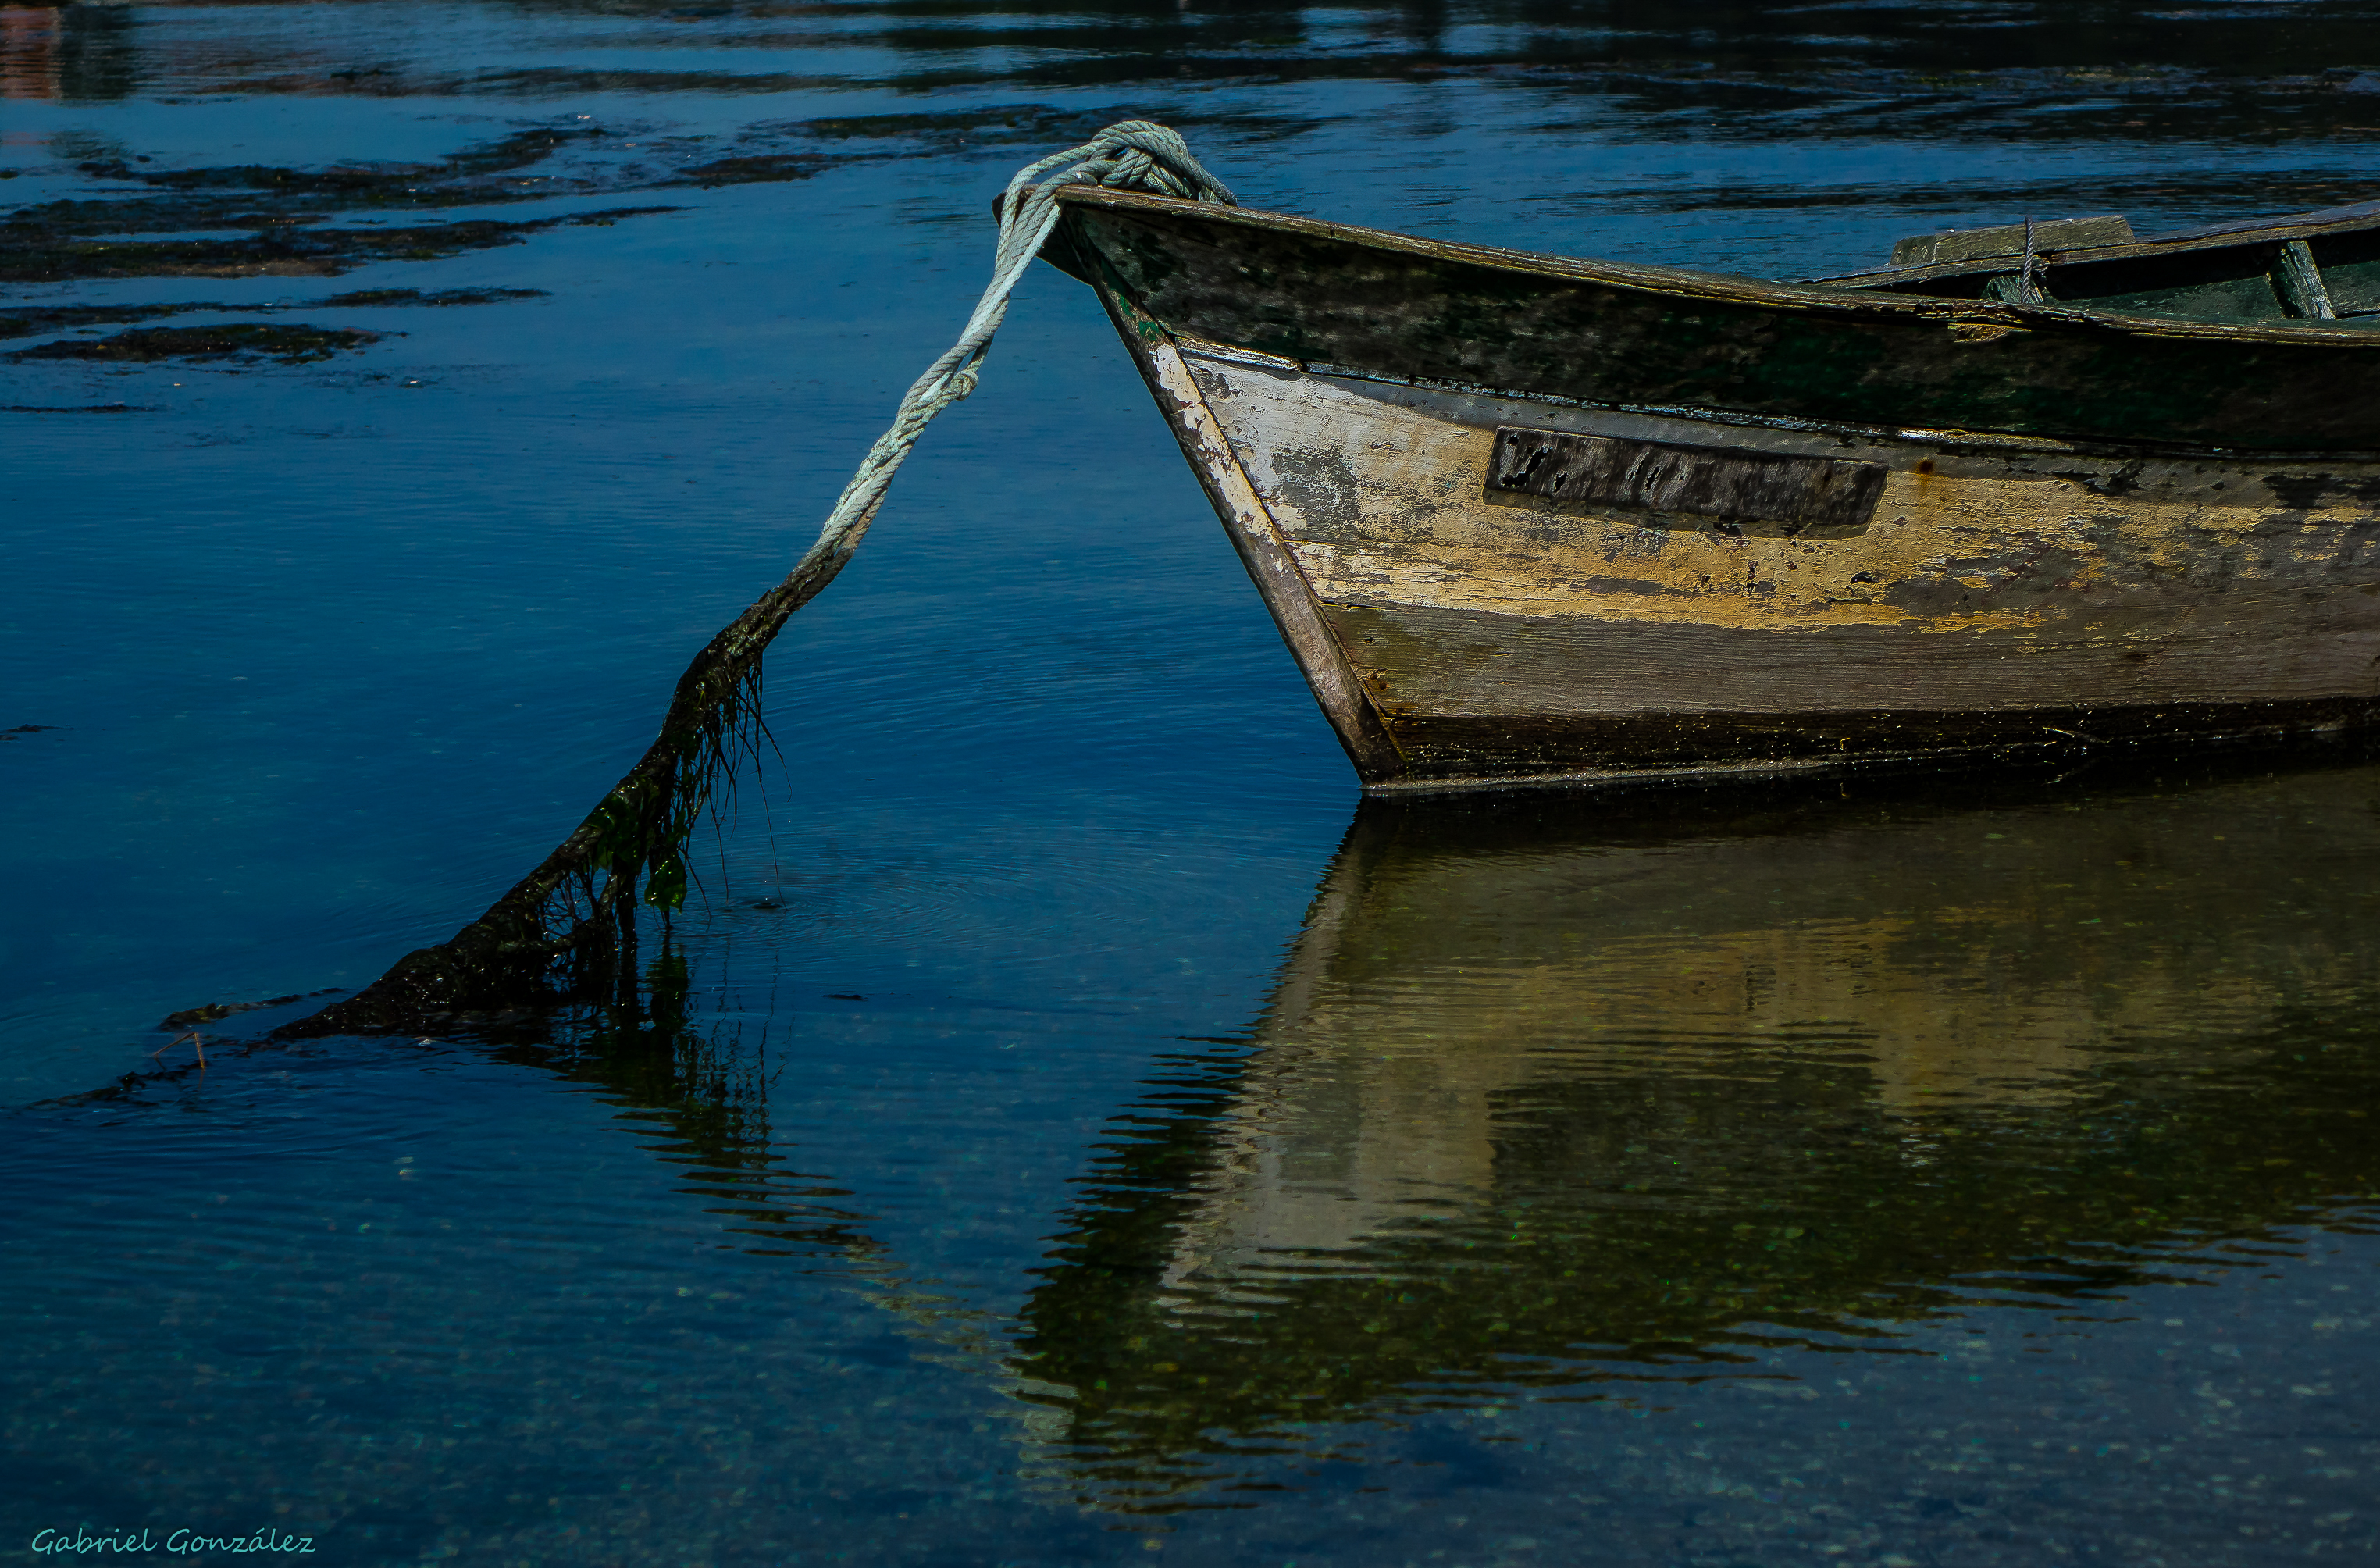
landscape, sea, coast, water, ocean, boat, bridge, wave, reflection, vehicle, bay, blue, spain, espaa, galicia, pontevedra, combarro, paisajes, channel, ggl1, gaby1, xovesphoto, sonyrx10, rx10, gphoto, gabrielcorua, xelodegalicia, lourizn, watercraft rowing